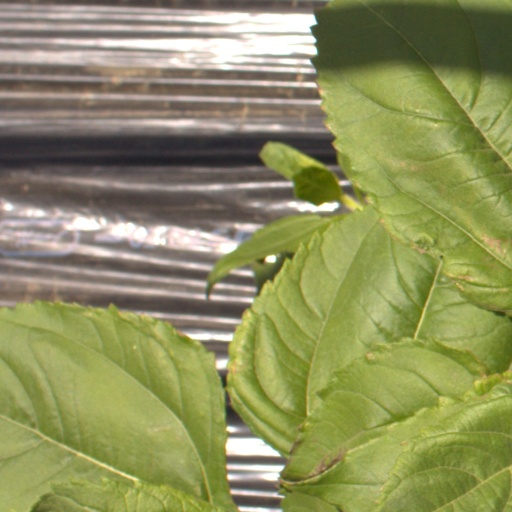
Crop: Jerusalem artichoke